Berne Nadall

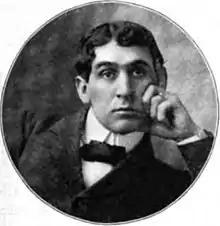
Berne Nadall

Bernard William "Berne" Nadall (1869–1932) was an American typeface designer and an artist. He was the designer of the Caslon Antique typeface.